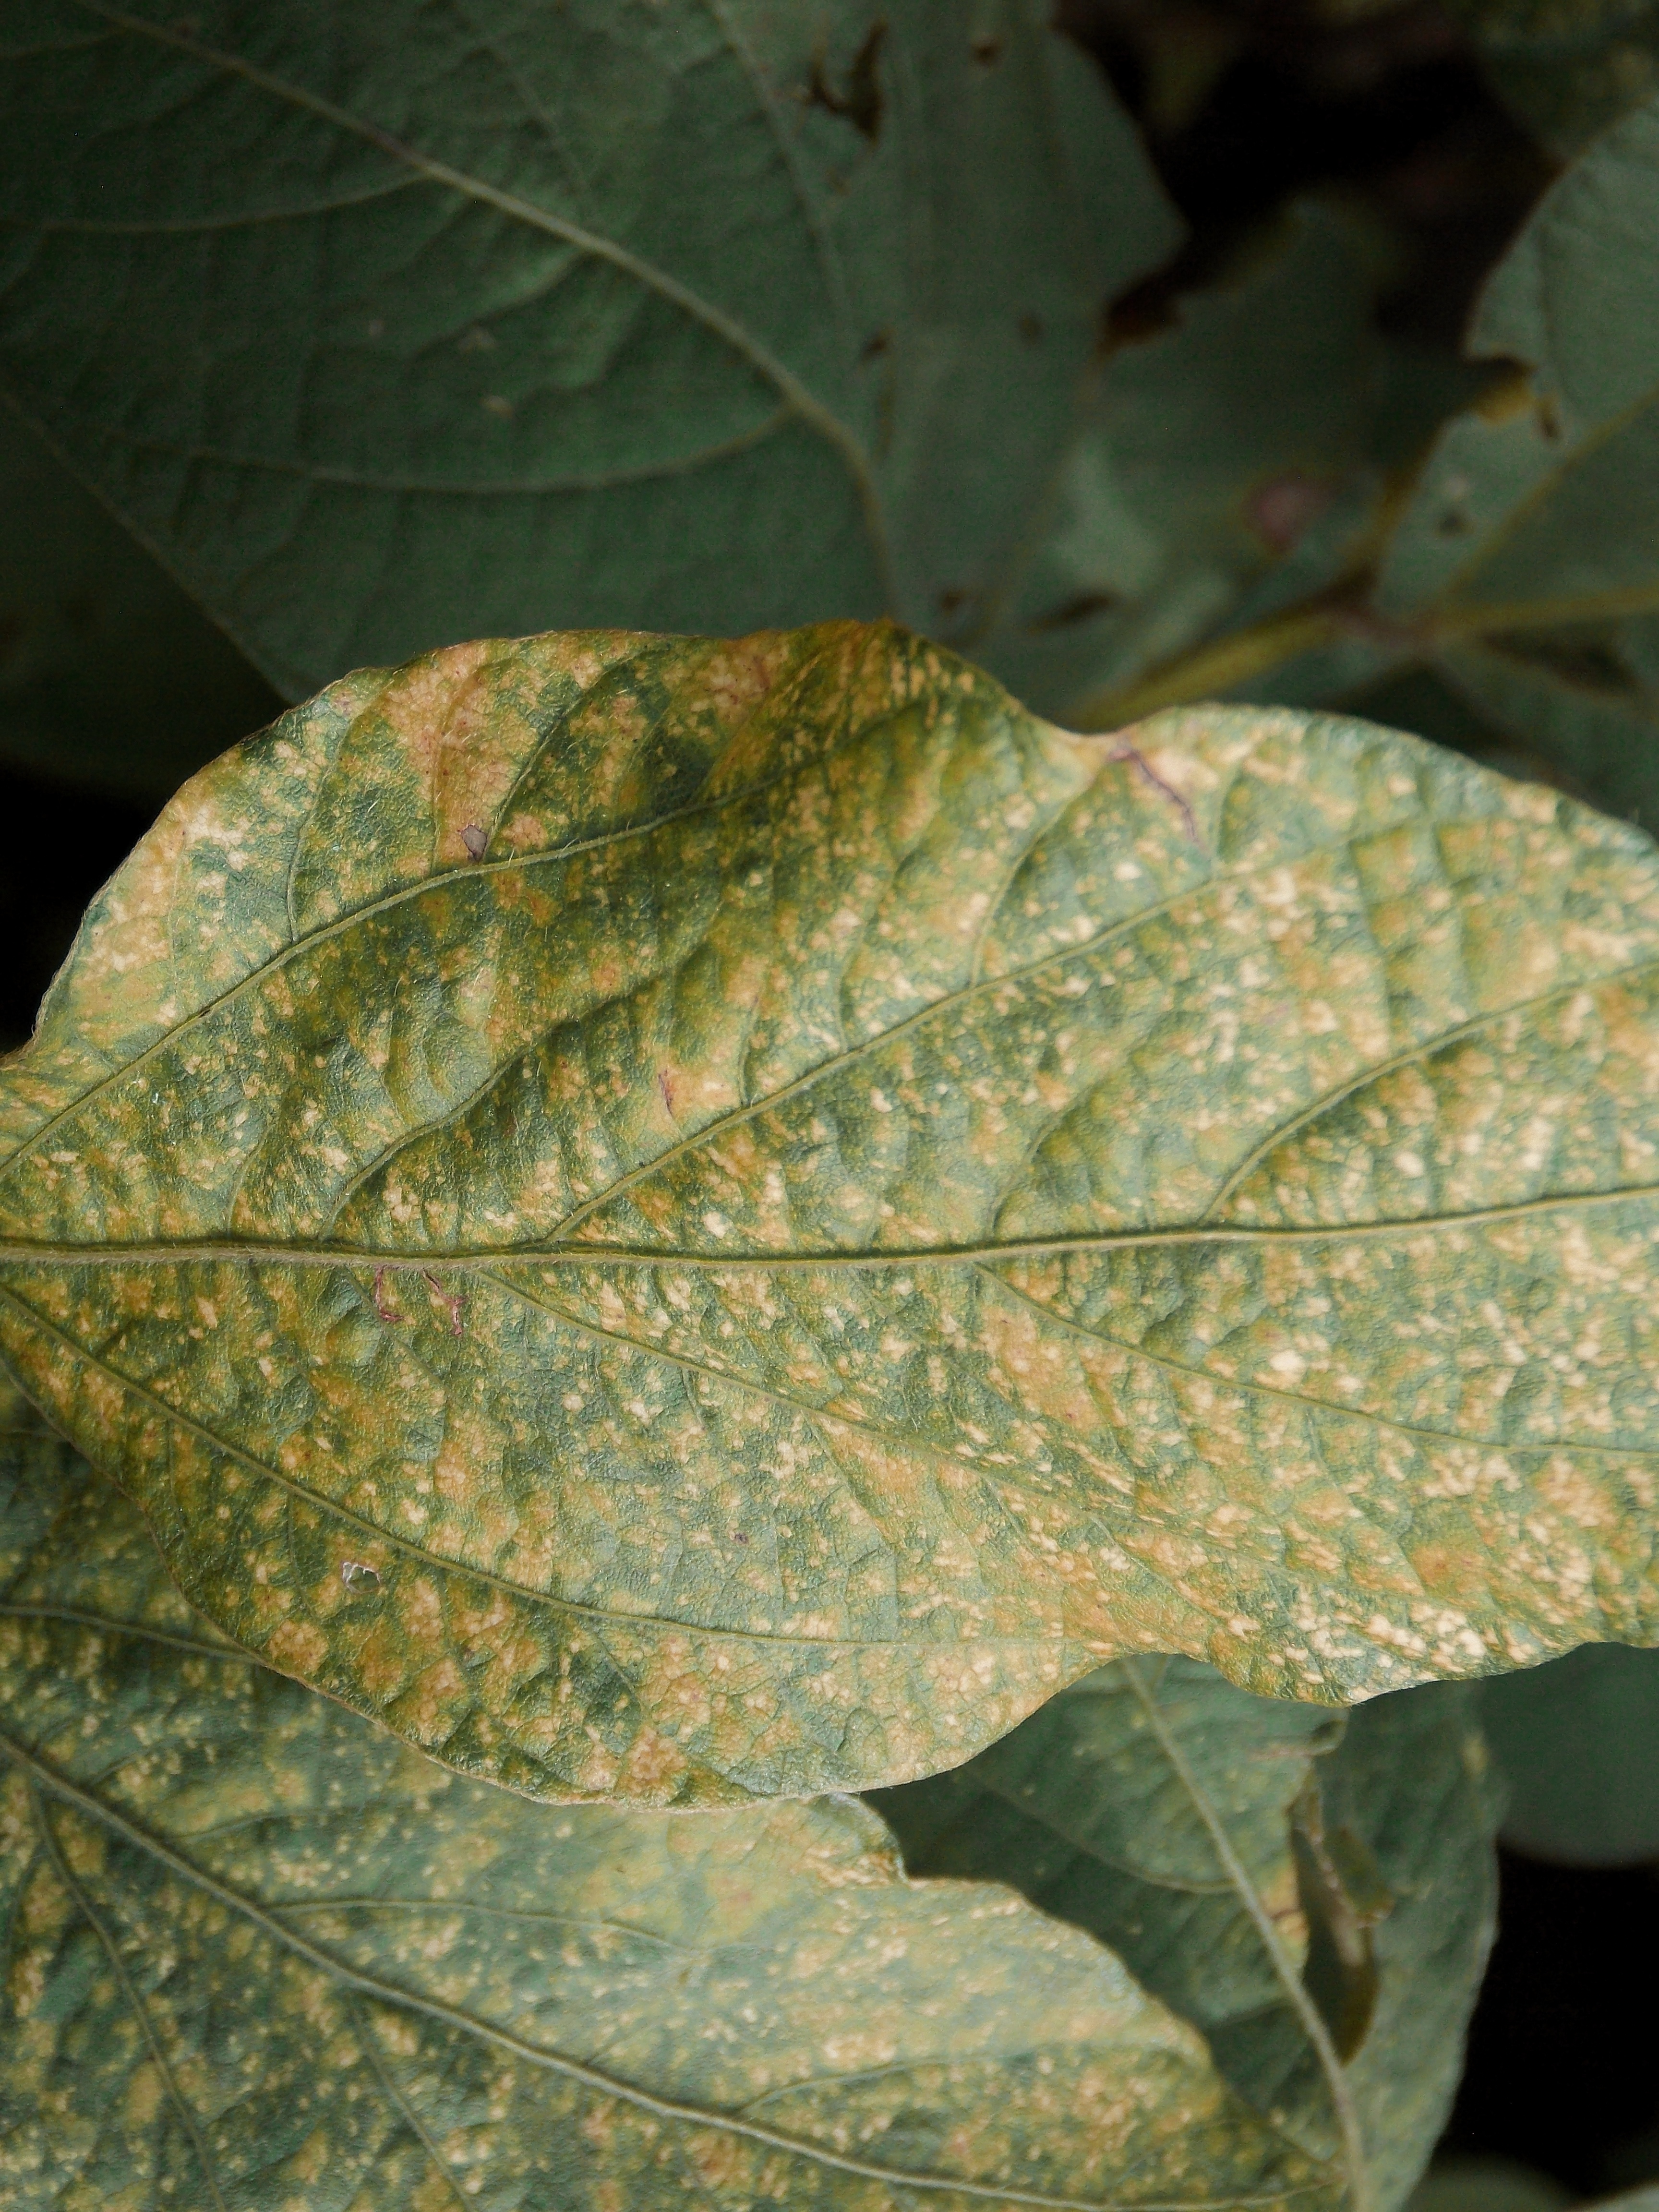
Label: Disease